History of the Jews in Germany

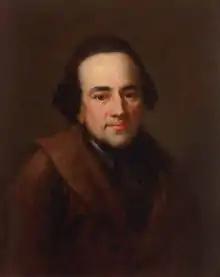
Moses Mendelssohn

Though reading German books was forbidden in the 1700s by Jewish inspectors who had a measure of police power in Germany, Moses Mendelson found his first German book, an edition of Protestant theology, at a well-organized system of Jewish charity for needy Talmud students. Mendelssohn read this book and found proof of the existence of God – his first meeting with a sample of European letters. This was only the beginning to Mendelssohn's inquiries about the knowledge of life. Mendelssohn learned many new languages, and with his whole education consisting of Talmud lessons, he thought in Hebrew and translated for himself every new piece of work he met into this language. The divide between the Jews and the rest of society was caused by a lack of translation between these two languages, and Mendelssohn translated the Torah into German, bridging the gap between the two; this book allowed Jews to speak and write in German, preparing them for participation in German culture and secular science. In 1750, Mendelssohn began to serve as a teacher in the house of Isaac Bernhard, the owner of a silk factory, after beginning his publications of philosophical essays in German. Mendelssohn conceived of God as a perfect Being and had faith in "God's wisdom, righteousness, mercy, and goodness." He argued, "the world results from a creative act through which the divine will seeks to realize the highest good," and accepted the existence of miracles and revelation as long as belief in God did not depend on them. He also believed that revelation could not contradict reason. Like the deists, Mendelssohn claimed that reason could discover the reality of God, divine providence, and immortality of the soul. He was the first to speak out against the use of excommunication as a religious threat. At the height of his career, in 1769, Mendelssohn was publicly challenged by a Christian apologist, a Zurich pastor named John Lavater, to defend the superiority of Judaism over Christianity. From then on, he was involved in defending Judaism in print. In 1783, he published "Jerusalem, or On Religious Power and Judaism". Speculating that no religious institution should use coercion and emphasized that Judaism does not coerce the mind through dogma, he argued that through reason, all people could discover religious philosophical truths, but what made Judaism unique was its revealed code of legal, ritual, and moral law. He said that Jews must live in civil society, but only in a way that their right to observe religious laws is granted, while also recognizing the needs for respect, and multiplicity of religions. He campaigned for emancipation and instructed Jews to form bonds with the gentile governments, attempting to improve the relationship between Jews and Christians while arguing for tolerance and humanity. He became the symbol of the Jewish Enlightenment, the Haskalah.